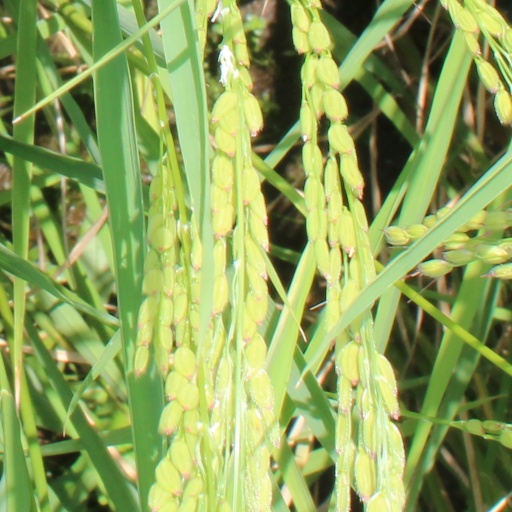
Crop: rice